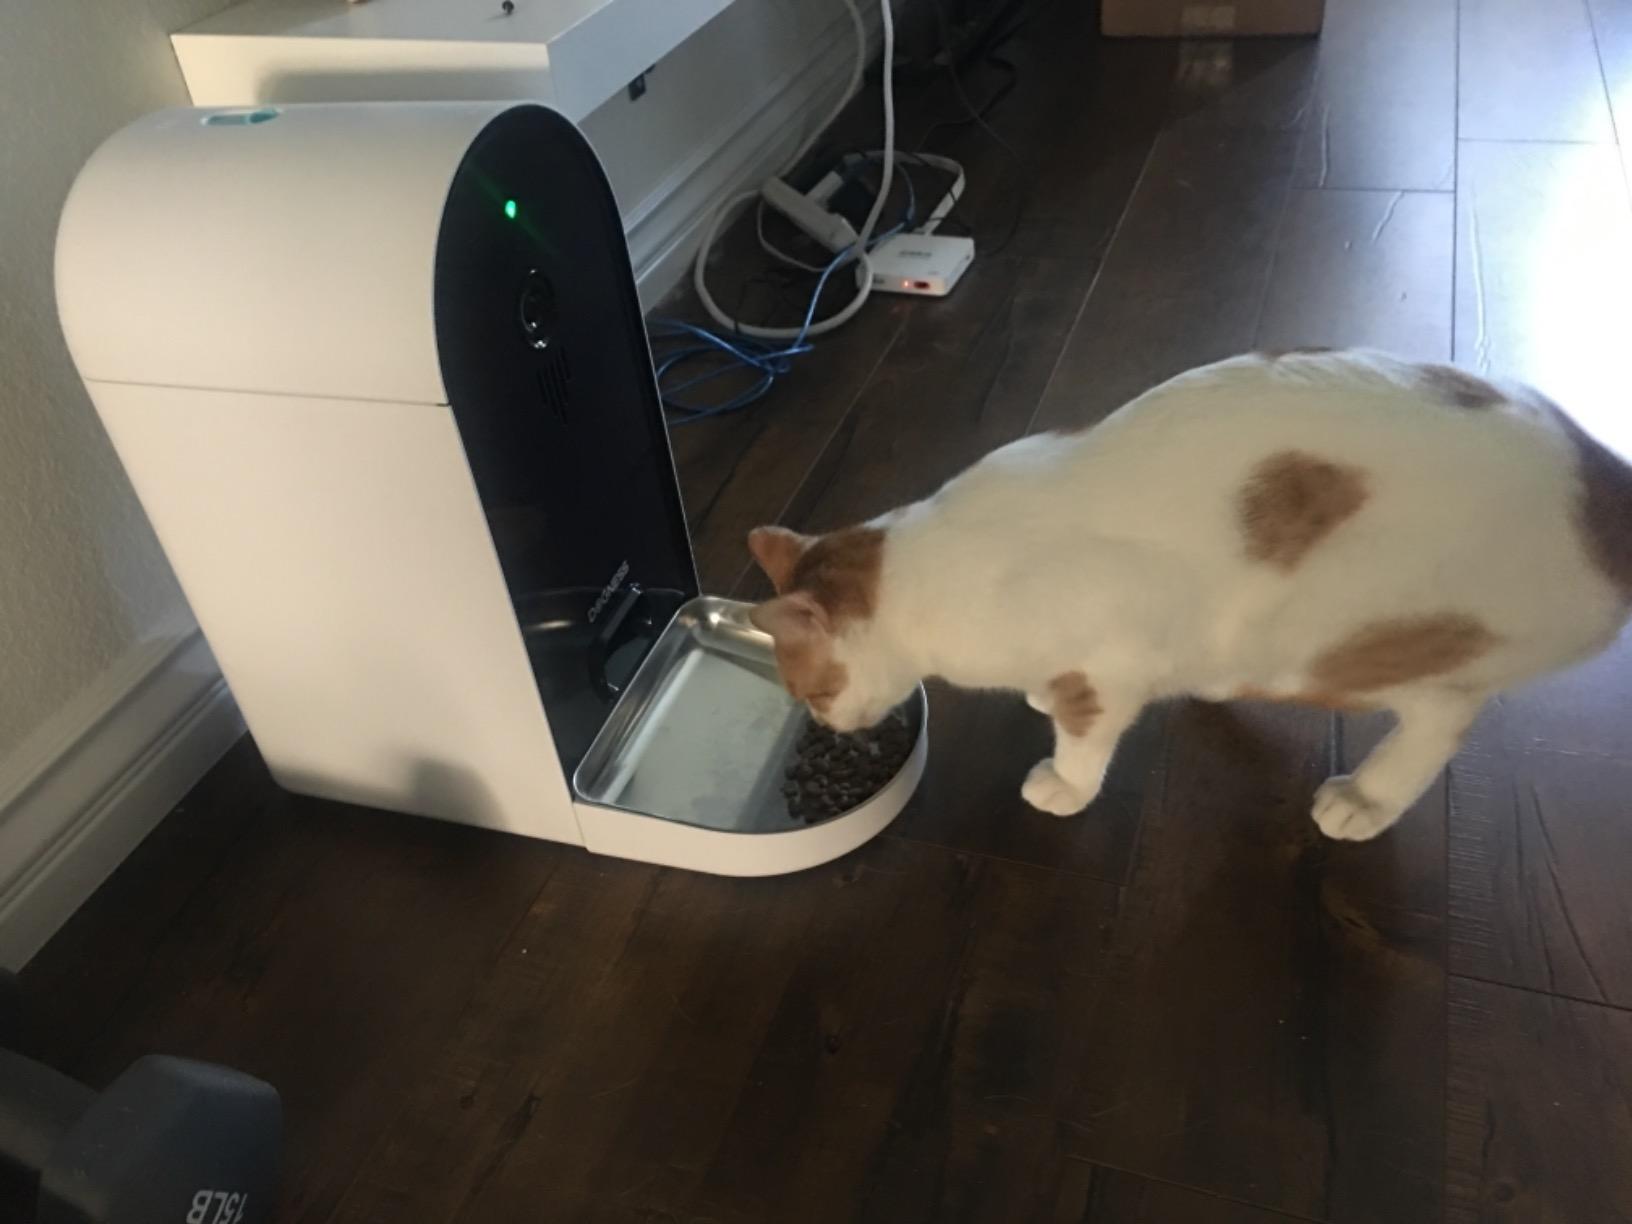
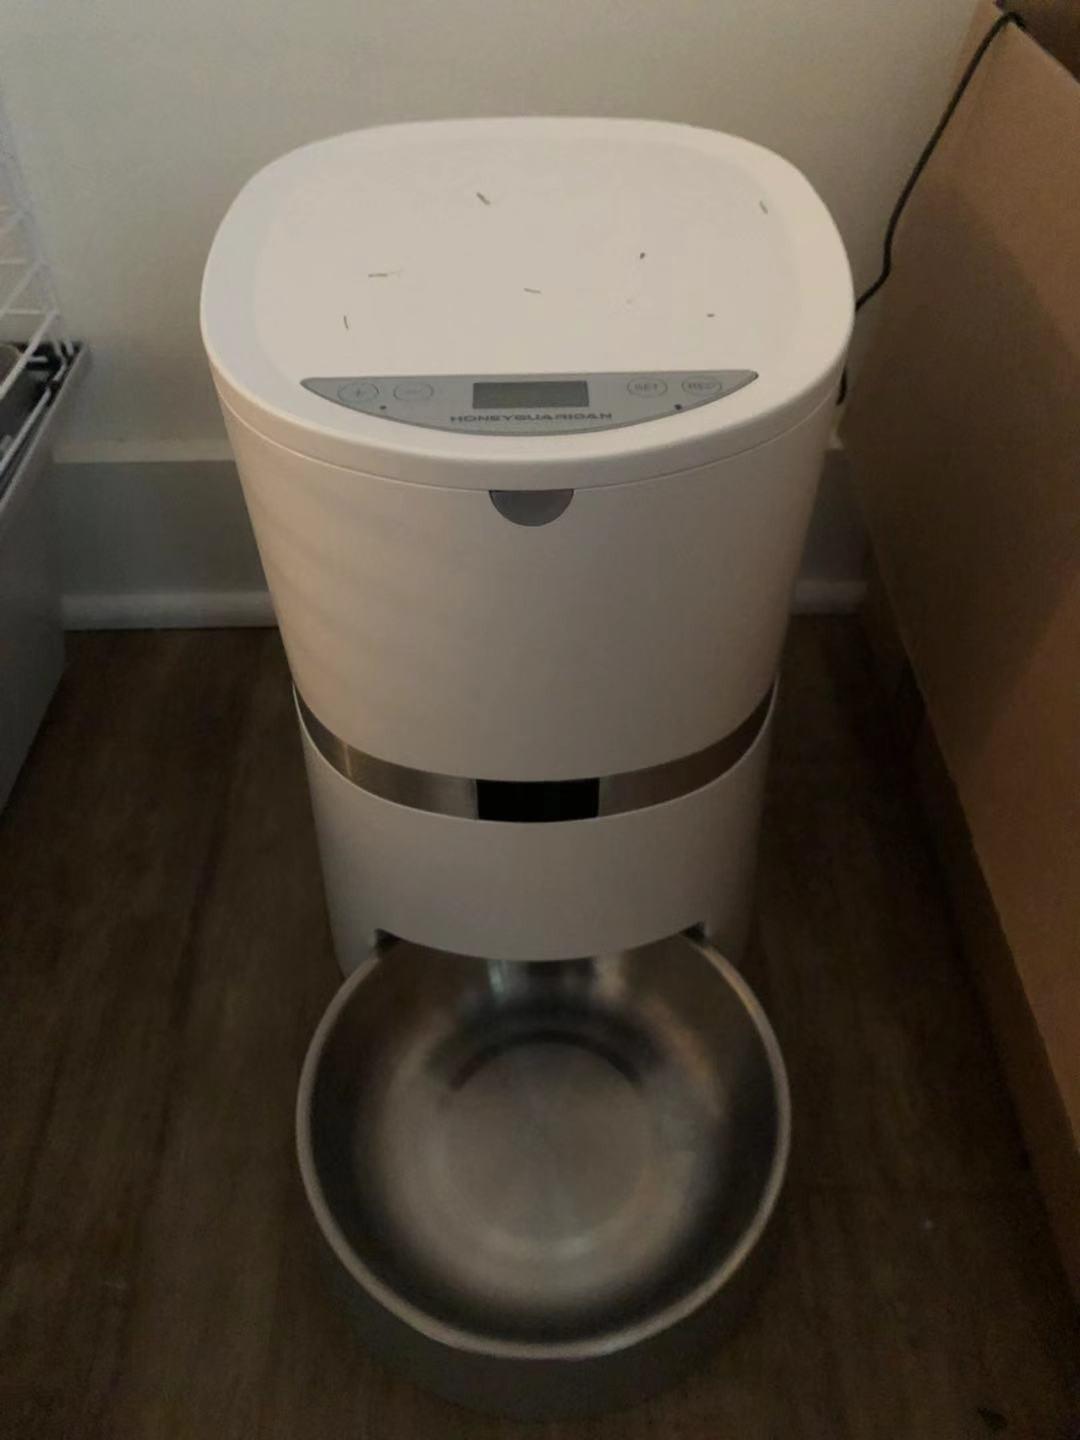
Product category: items_feeder
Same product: no